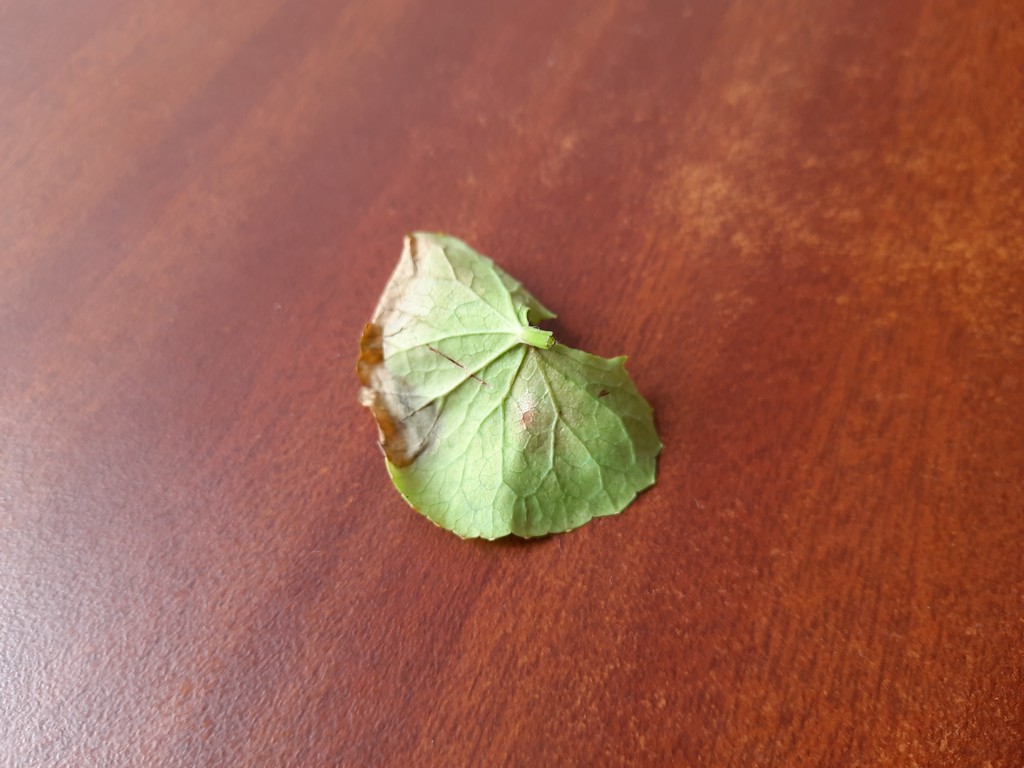
Label: Unhealthy